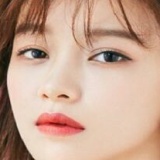
diễn viên Dương Svm (Hồng Xiêm)